Bulldozer

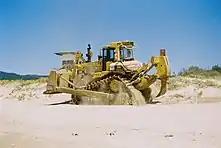
A Caterpillar D9N equipped with a single-shank ripper

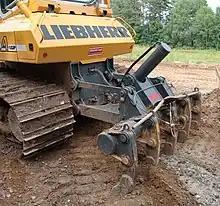
Multishank ripper

A ripper is a long, claw-like shank that may be mounted singly or in multiples on the rear of a bulldozer to loosen hard and impacted materials. It is raised and lowered as desired by hydraulic cylinders. Usually a single shank is preferred for heavy ripping. The ripper is equipped with a replaceable tungsten steel alloy tip, known as a boot.